Cambodian conflict (1979–1998)

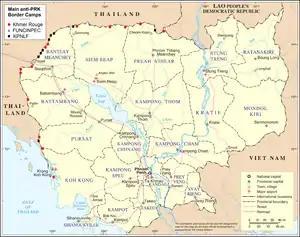
Resistance bases within the borders of Cambodia with Thailand

The Cambodian conflict, also known as the Khmer Rouge insurgency, was an armed conflict in Cambodia and eastern border of Thailand that began in 1979 when the Khmer Rouge government of Democratic Kampuchea was deposed during the Cambodian-Vietnamese War. The war concluded in 1999 when the remaining Khmer Rouge forces surrendered. Between 1979 and the 1991 Paris Peace Agreements, the war was fought between the Vietnam-supported People's Republic of Kampuchea and an opposing coalition. After 1991, the unrecognized Khmer Rouge government and insurgent forces continued to fight against the new government of Cambodia from remote areas until their defeat in 1998.